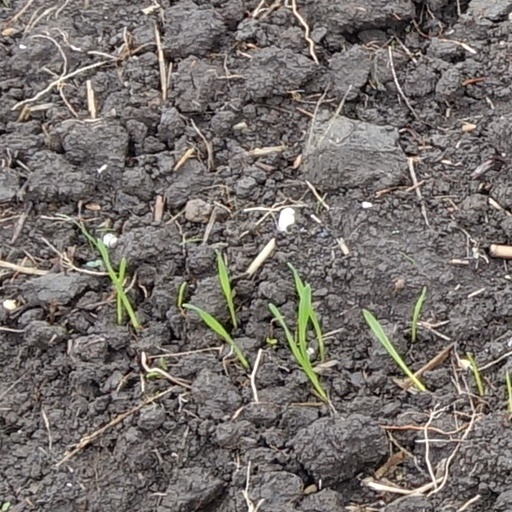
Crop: wheat